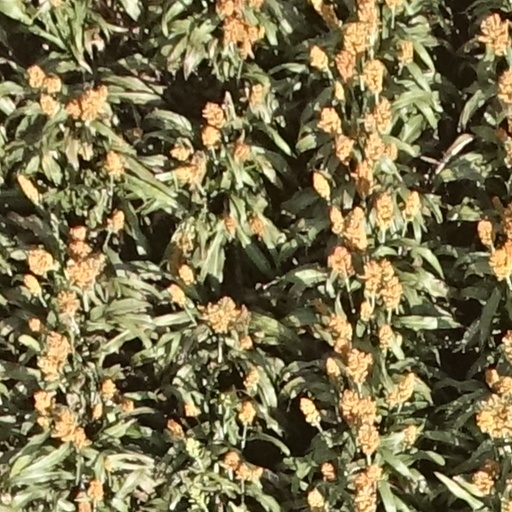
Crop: sorghum